Aberystwyth noir

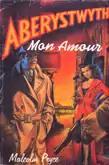
The cover of "Aberystwyth Mon Amour" showing Louie and Bianca.

Aberystwyth Noir is a series of novels by British author Malcolm Pryce. The series focuses on the character of Louie Knight and is set in an alternative universe of the Welsh town of Aberystwyth, where the main religions in this alternative Wales are both Christianity and the druids, who are power mad gangsters, who use murder, extortion, prostitution, and police corruption to maintain their influence.